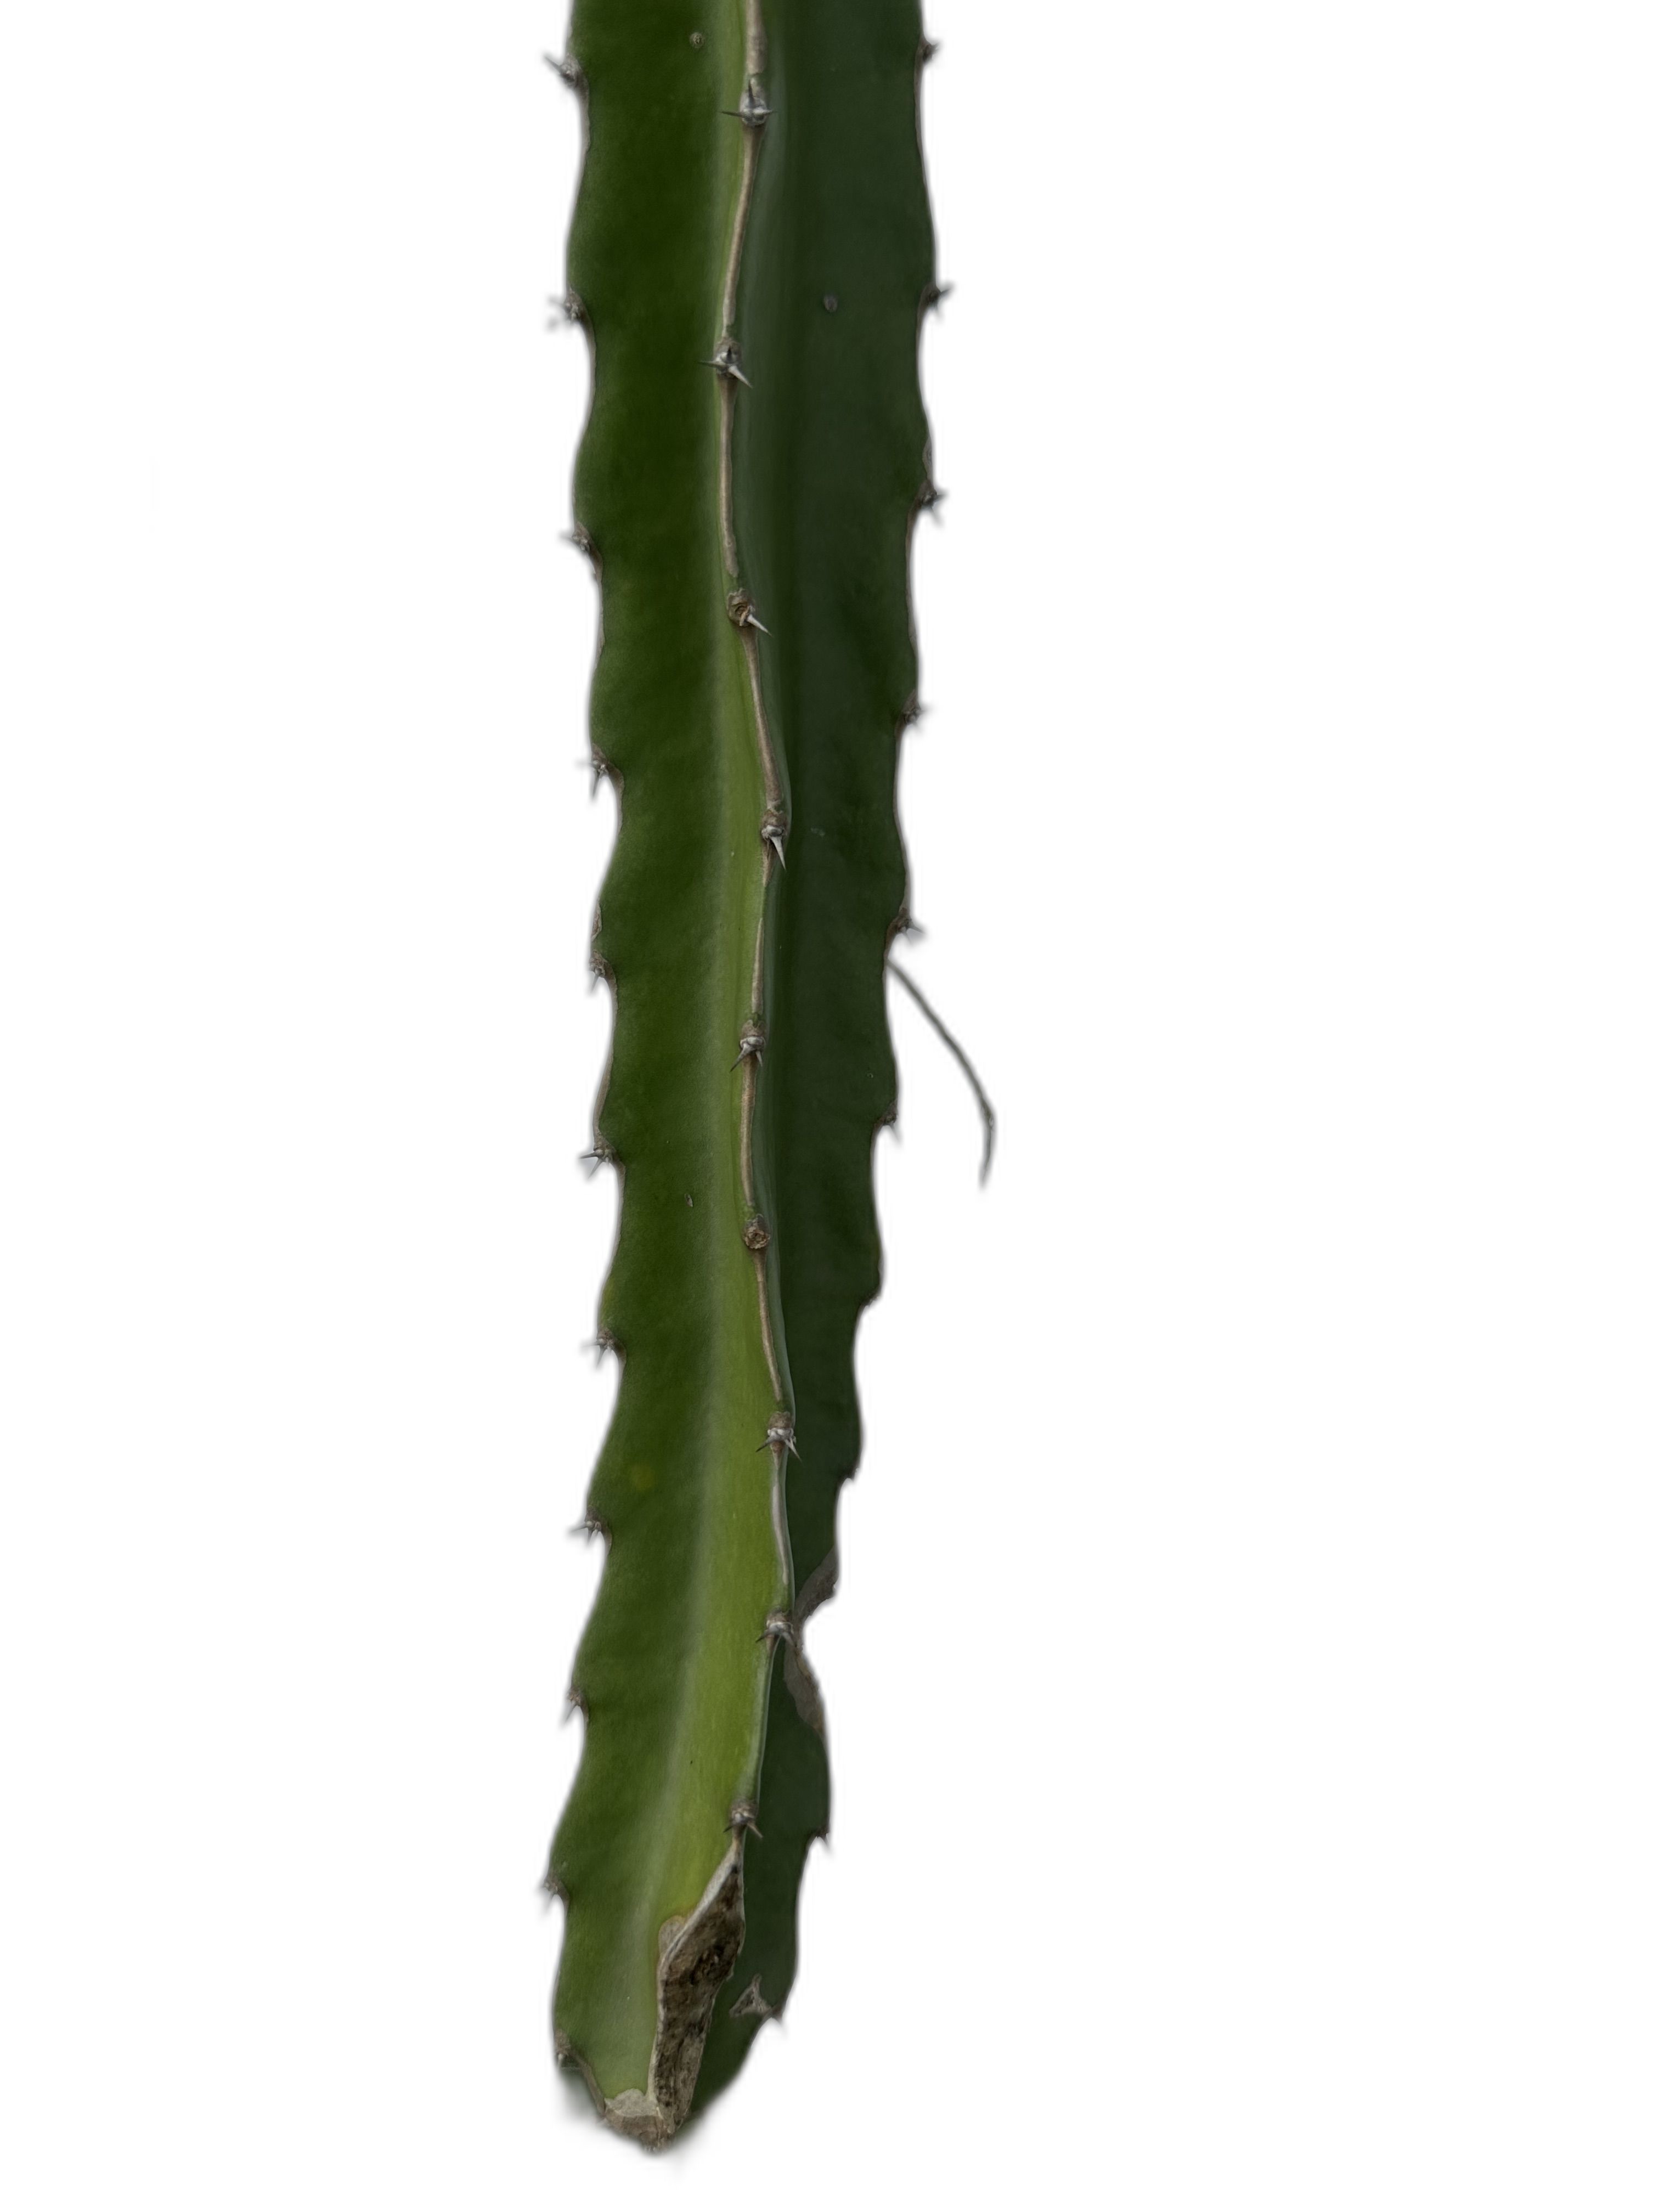
Label: Good leaf